The Cloisters

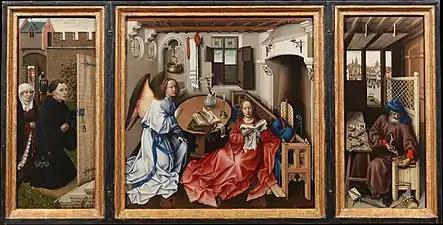
The "Mérode Altarpiece", Robert Campin and workshop, Netherlandish, after 1422

Rockefeller financed the purchase of many of the early collection of works, often buying independently and then donating the items to the museum. His financing of the museum has led to it being described as "perhaps the supreme example of curatorial genius working in exquisite harmony with vast wealth". The second major donor was the industrialist J. P. Morgan, founder of the Morgan Library & Museum in New York, who spent the last 20 years of his life acquiring artworks, "on an imperial scale" according to art historian Jean Strous, spending some $900 million (inflation adjusted) in total. After his death, his son J. P. Morgan Jr. donated a large number of works from the collection to the Metropolitan.